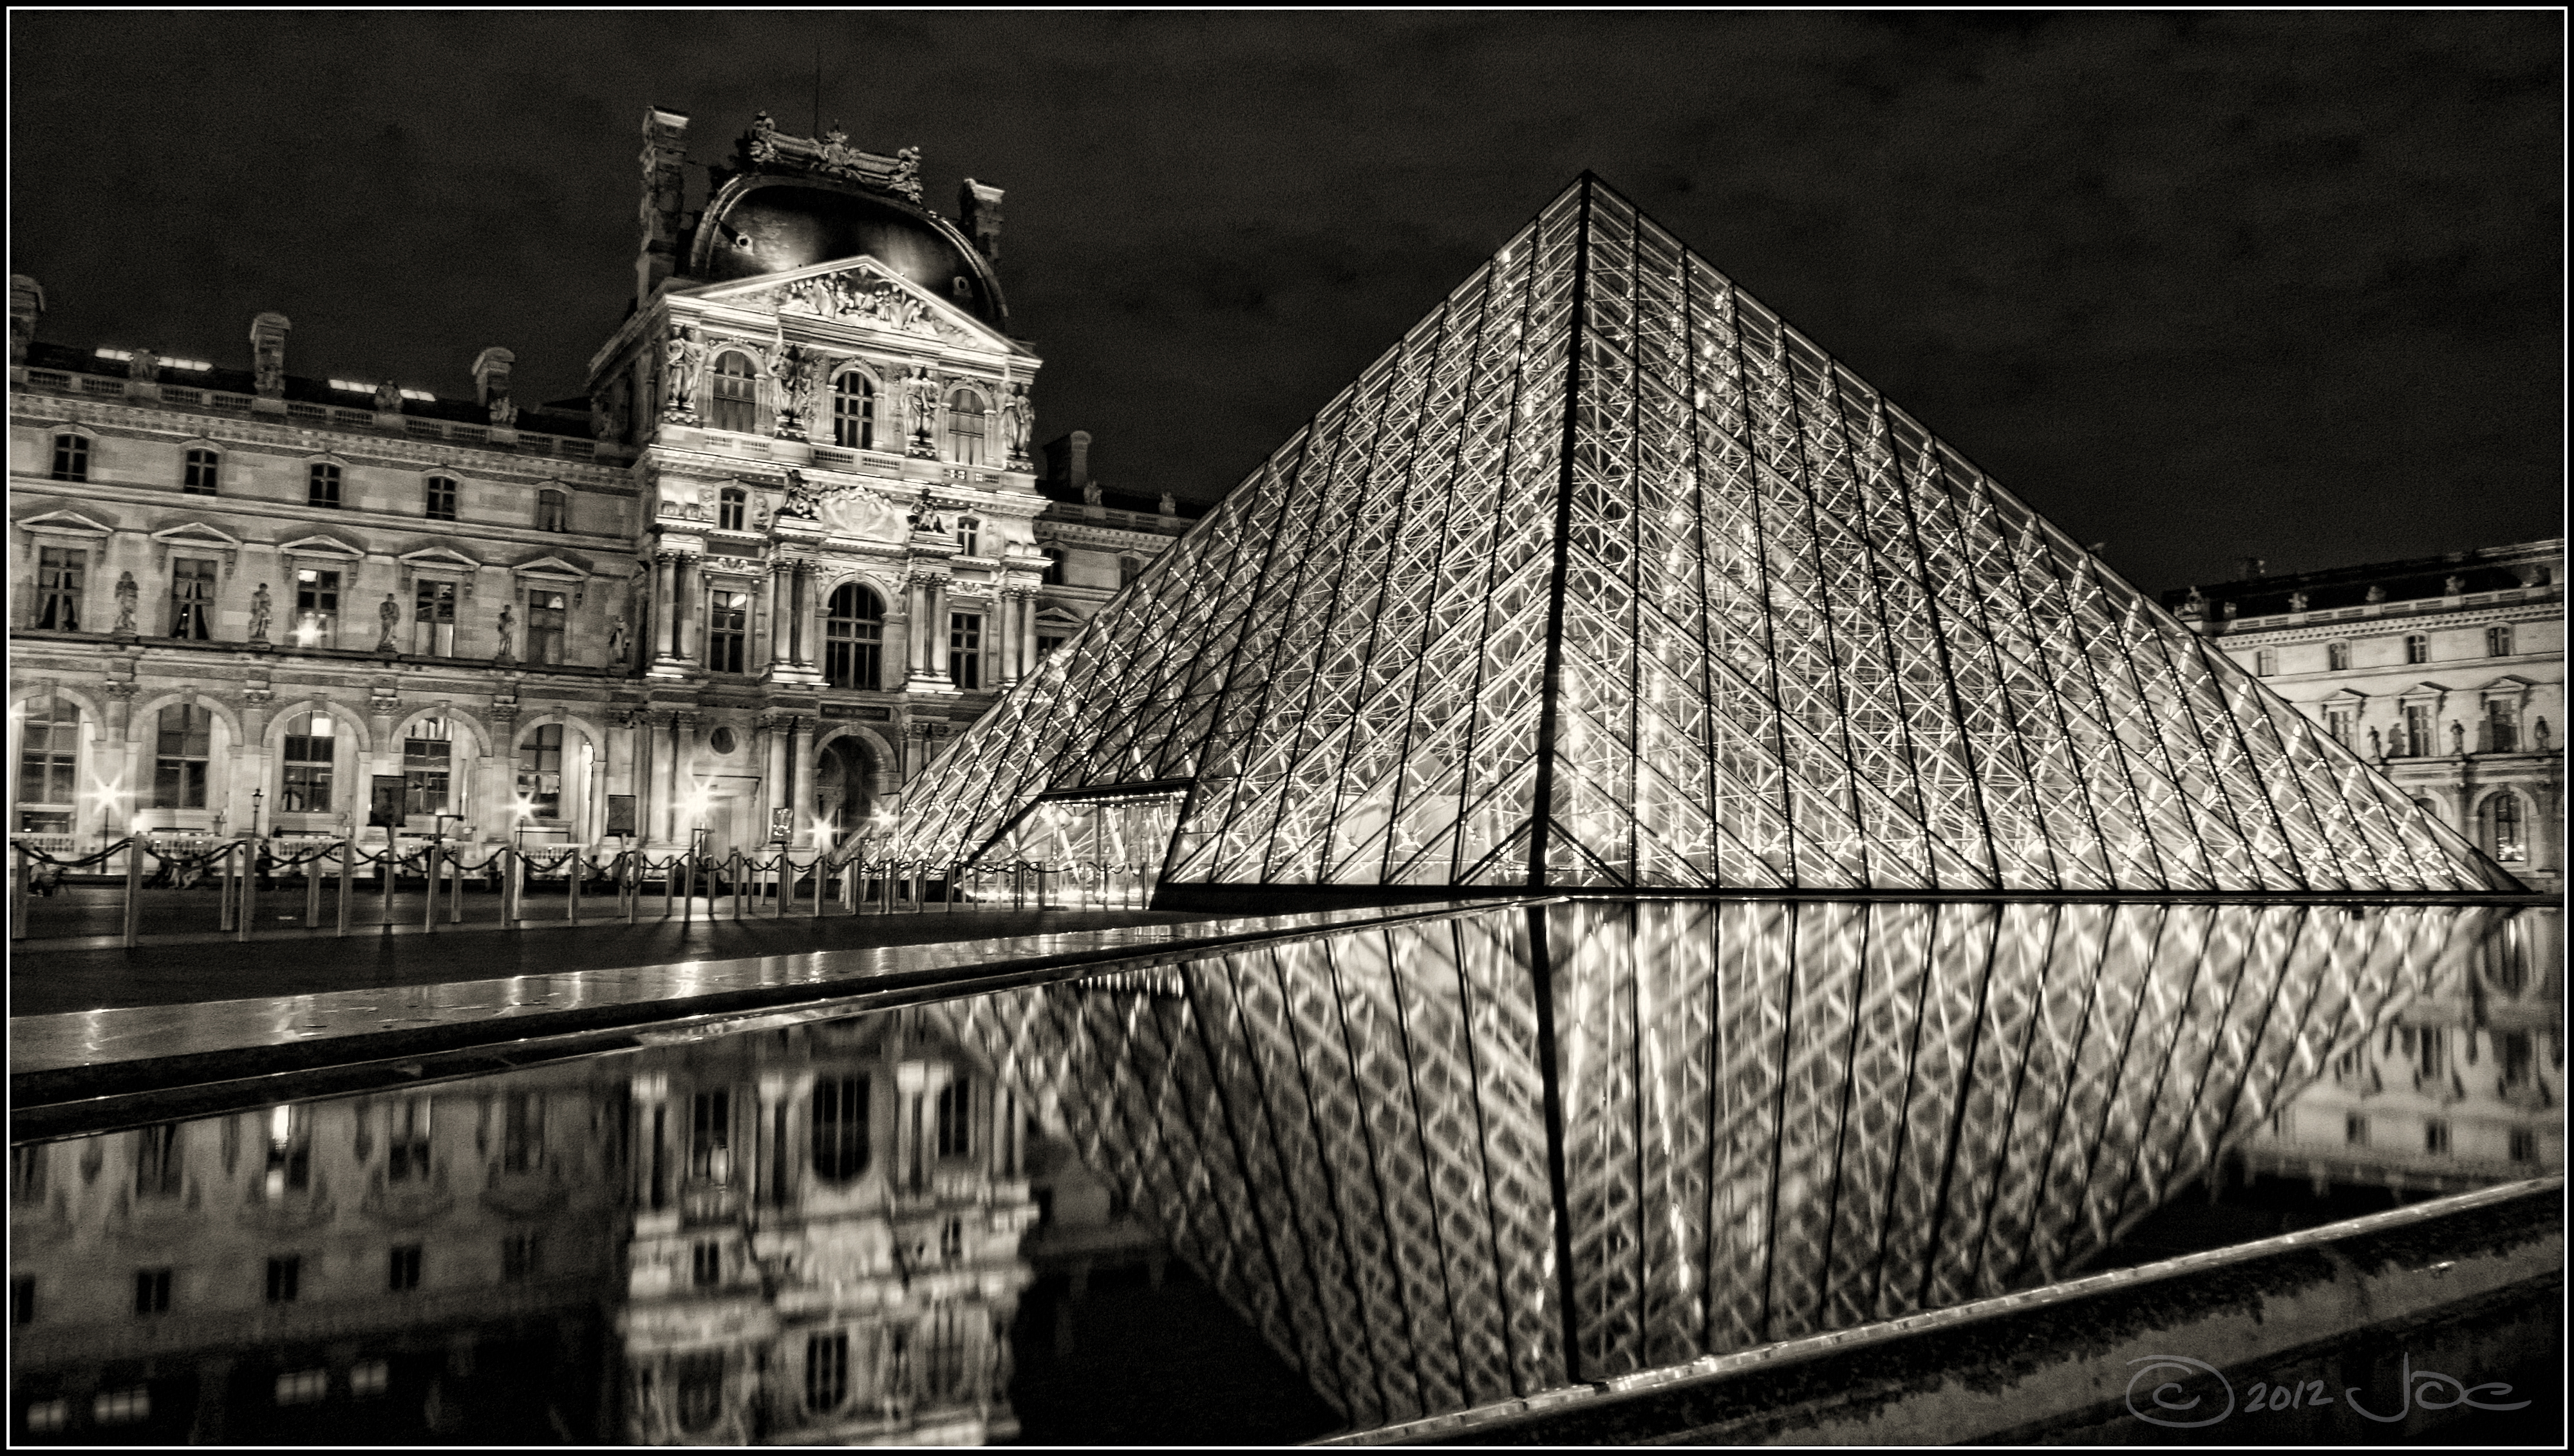
black and white, architecture, paris, cityscape, france, louvre, pyramid, landmark, facade, monochrome, symmetry, impei, shape, metropolis, urban area, monochrome photography